Admiralty tug

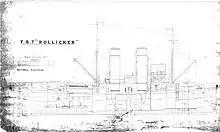
General arrangement of the ex Royal Navy tug TST Rollicker, as in ownership by the Australian coal firm J & A Brown.

In World War II a similar situation arose; the Admiralty again requisitioned civilian tugs and placed orders for a range of Admiralty tugs. In all 117 harbour tugs were brought into service, including the ten "Robust"- and six "West"-class vessels (built in World War I and now in civilian service) and 101 others of various design. Just two harbour tugs were built for the Admiralty during World War II, the "Alligator"-class.